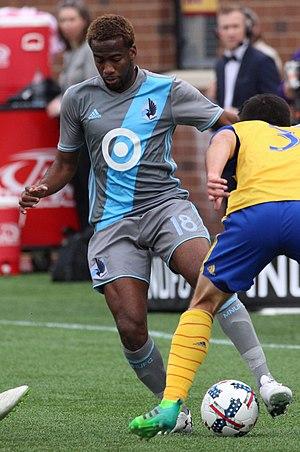
Kevin Molino, né le 17 juin 1990 à Carenage, est un footballeur international trinidadien. Il joue au poste de milieu de terrain avec le Minnesota United FC en Major League Soccer.